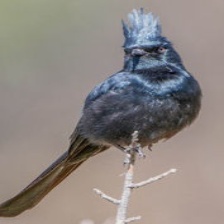
Species: PHAINOPEPLA
Scientific name: PHAINOPEPLA NITENS